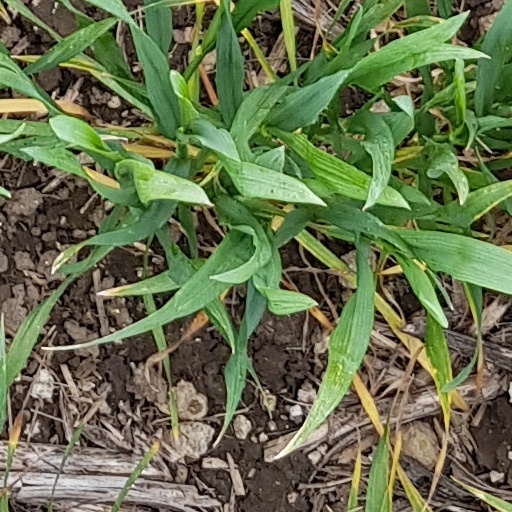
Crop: wheat